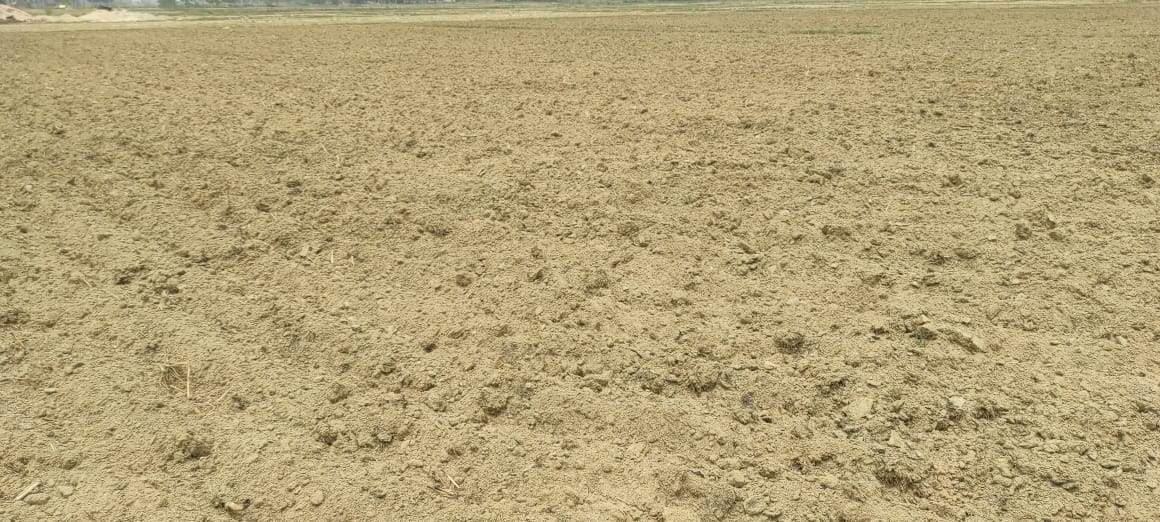
Soil type: Alluvial soil